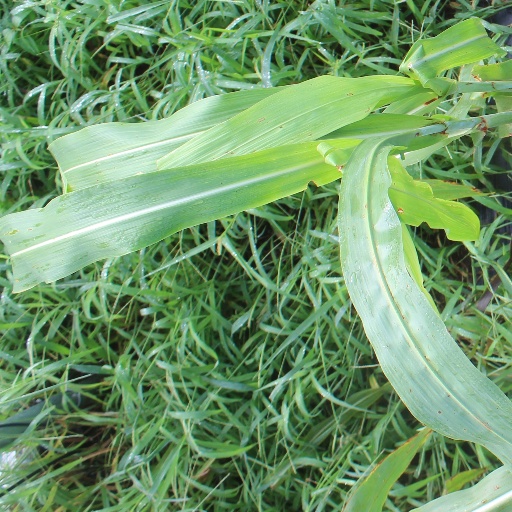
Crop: sorghum